Question: Please indicate a possible affordance area of the eat_broccoli that can be used for eating
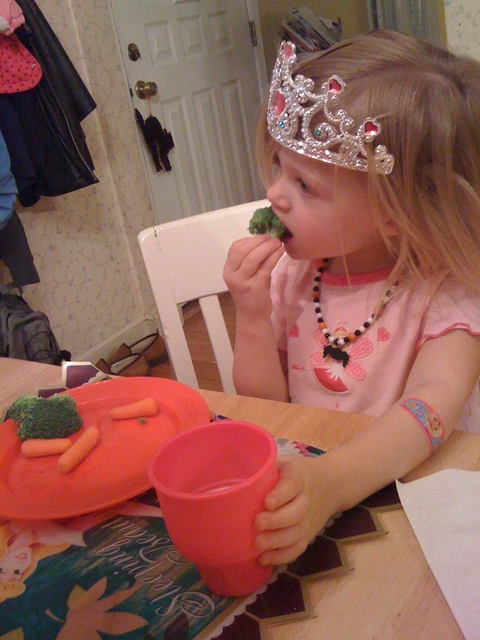
Answer: [247.82, 208.12, 285.113, 239.398]